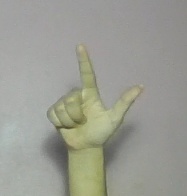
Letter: laam